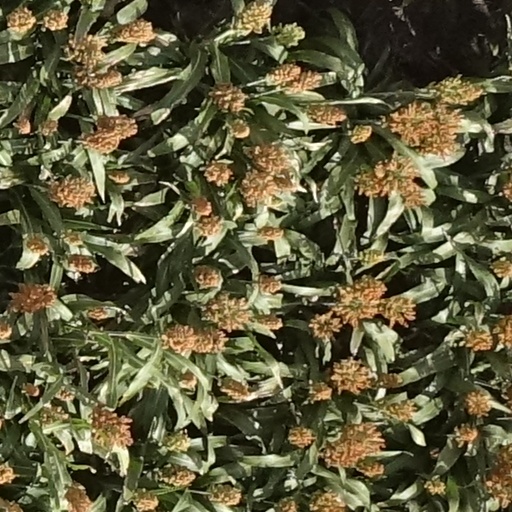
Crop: sorghum